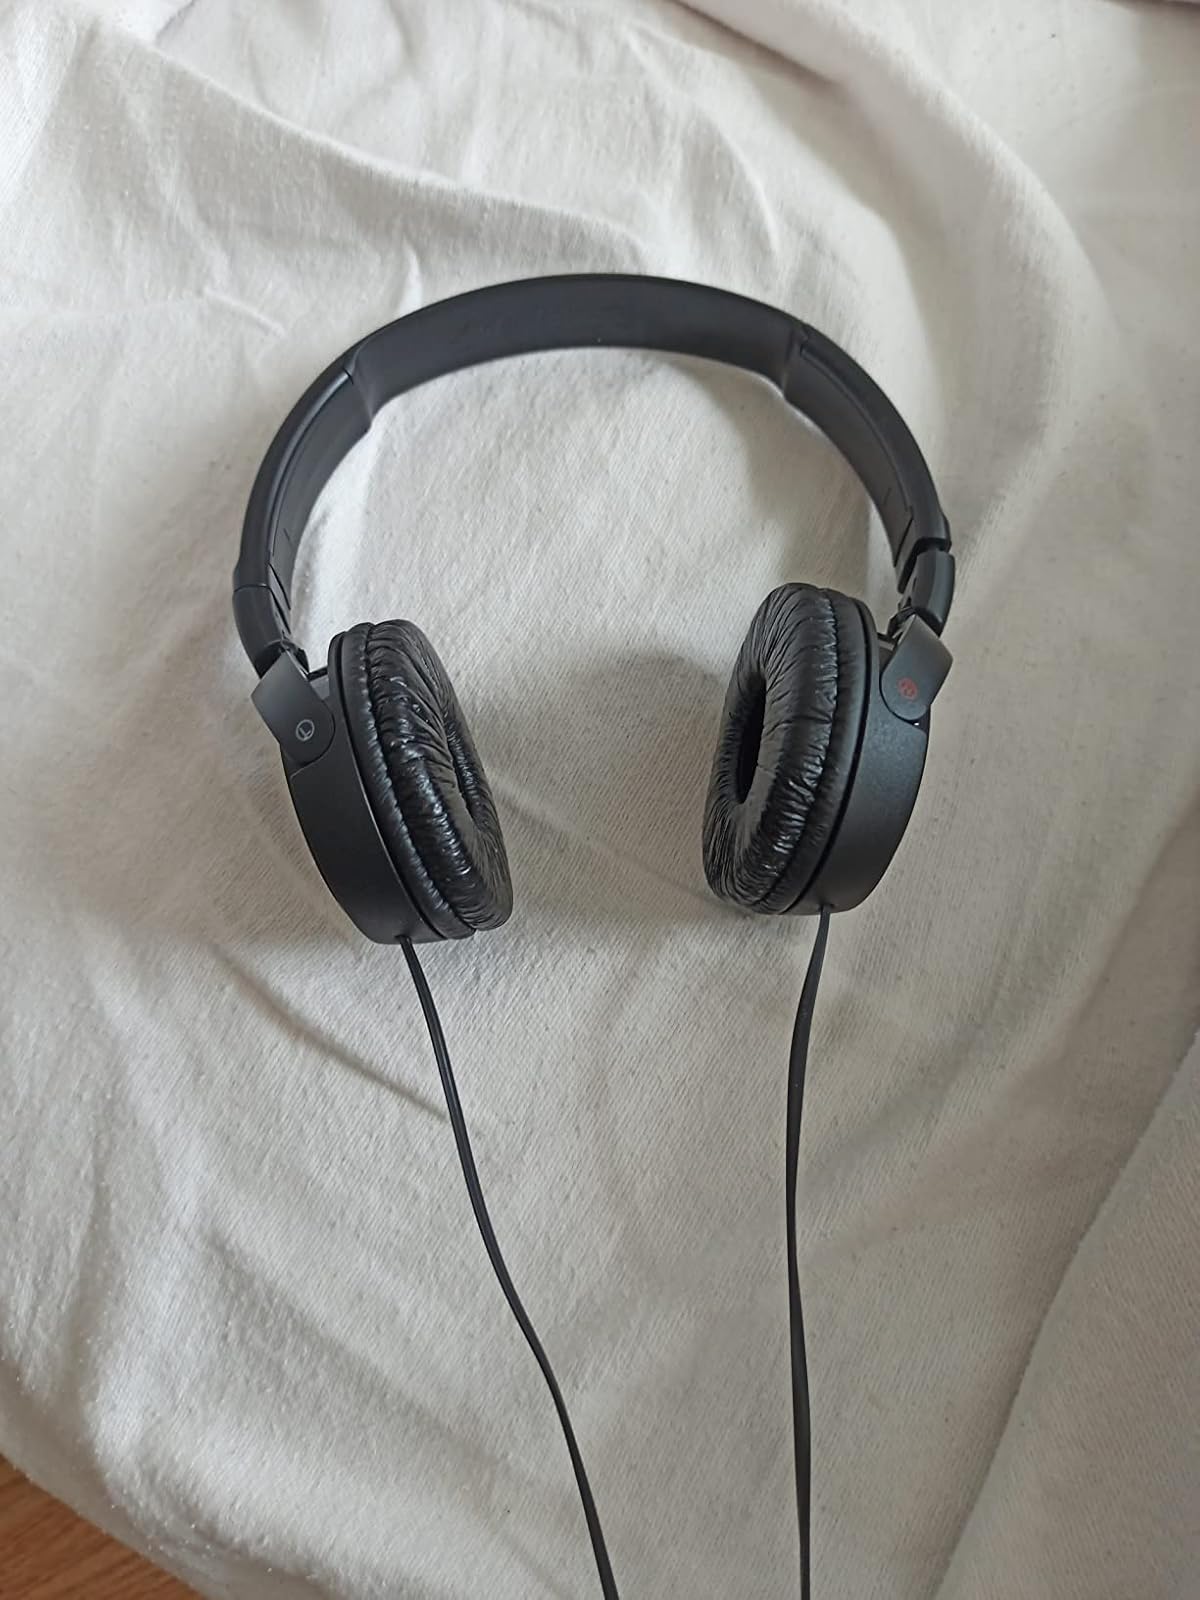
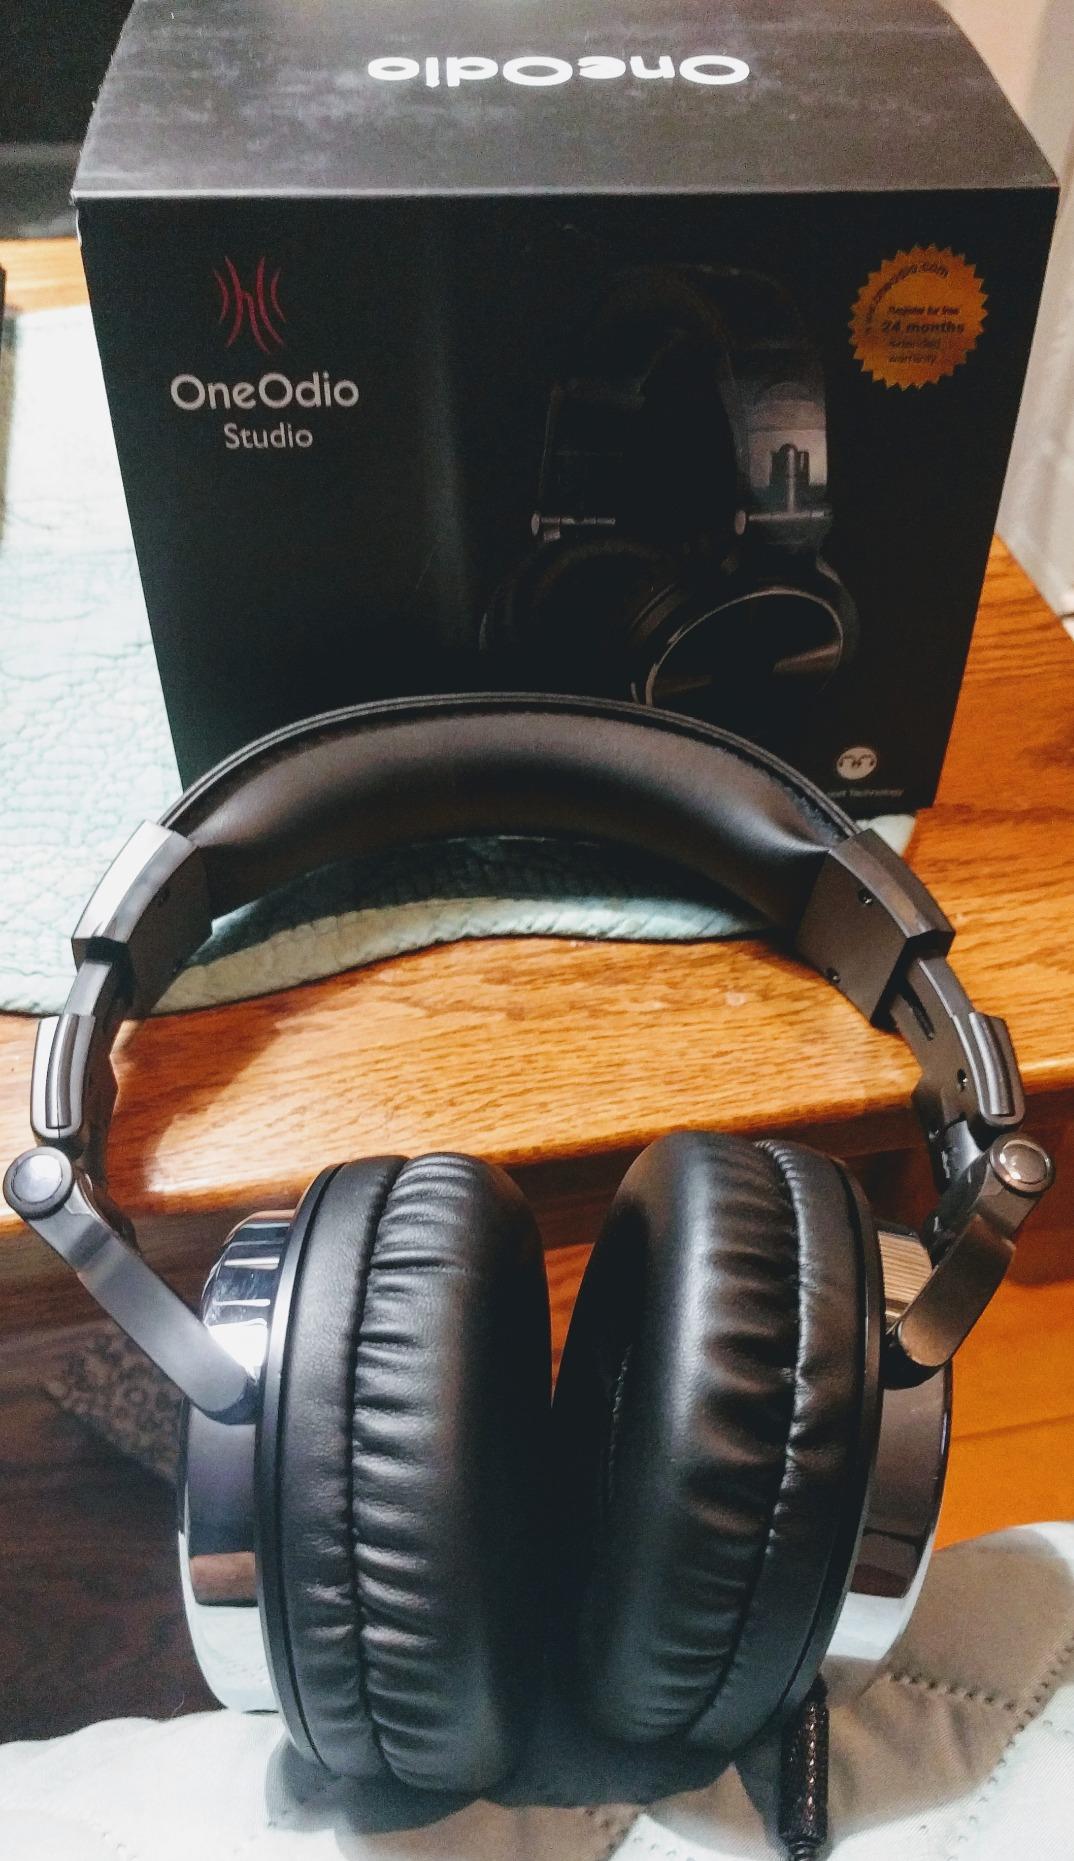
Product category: headphones
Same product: no